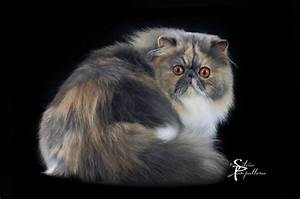
Label: cat